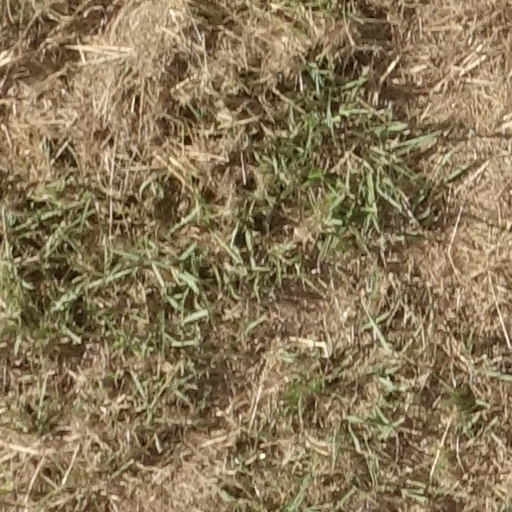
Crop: sorghum